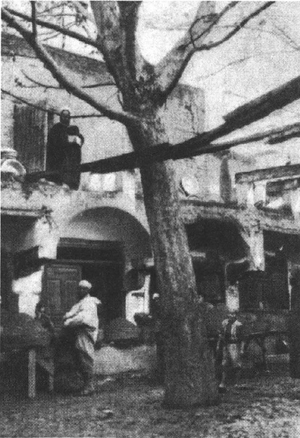
le Souk EL Henna en 1911. العربية: سوق الحنا في فاس عام 1911 بالقرب من مارستان سيدي فرج